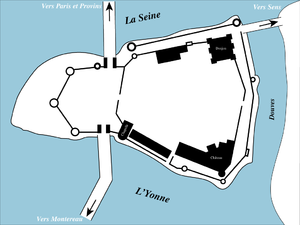
Plan du château de Montereau-Fault-Yonne en 1715 selon une gravure d'époque
Le siège de Montereau-Fault-Yonne se déroule du 16 juin au 1ᵉʳ juillet 1420, durant la guerre de Cent Ans.